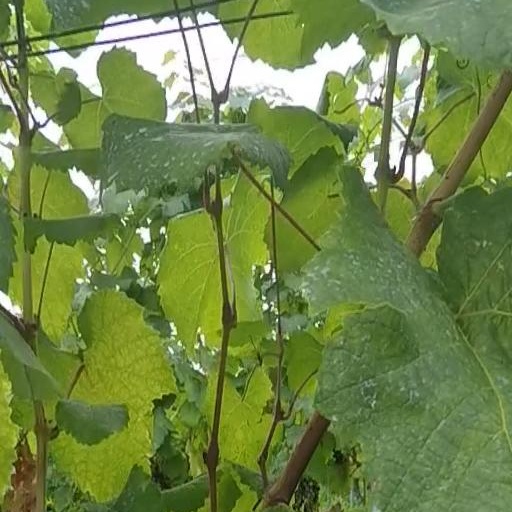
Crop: grape